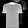
Label: T - shirt / top